Avrohom Yaakov Friedman (third Sadigura rebbe)

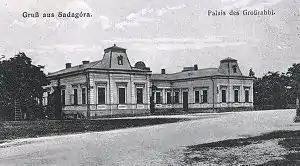
Palatial home of the Sadigura Rebbe in Sadigura

Avrohom Yaakov Friedman was the fifth child of Rabbi Yisrael Friedman of Sadigura (1853–1907). He was the grandson of Rabbi Avrohom Yaakov Friedman, the first Sadigura Rebbe; and the great-grandson of Rabbi Yisrael Friedman of Ruzhyn, founder of the Ruzhiner Hasidic dynasty. He was born within the year of mourning for his paternal grandfather and was named after him. He had four brothers: Rabbi Aharon of Sadigura (the "Kedushas Aharon") (1877–1913), Rabbi Shlomo Yosef of Chernovitz, Rabbi Yitzhak of Rimanov, and Rabbi Shlomo Chaim (Reb Shlomenu) of Sadigura (1887–1972).